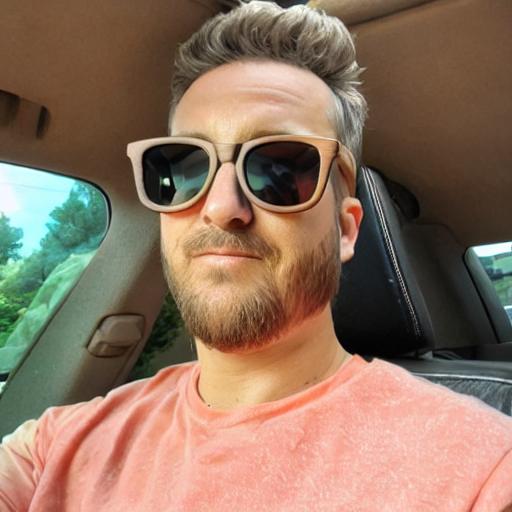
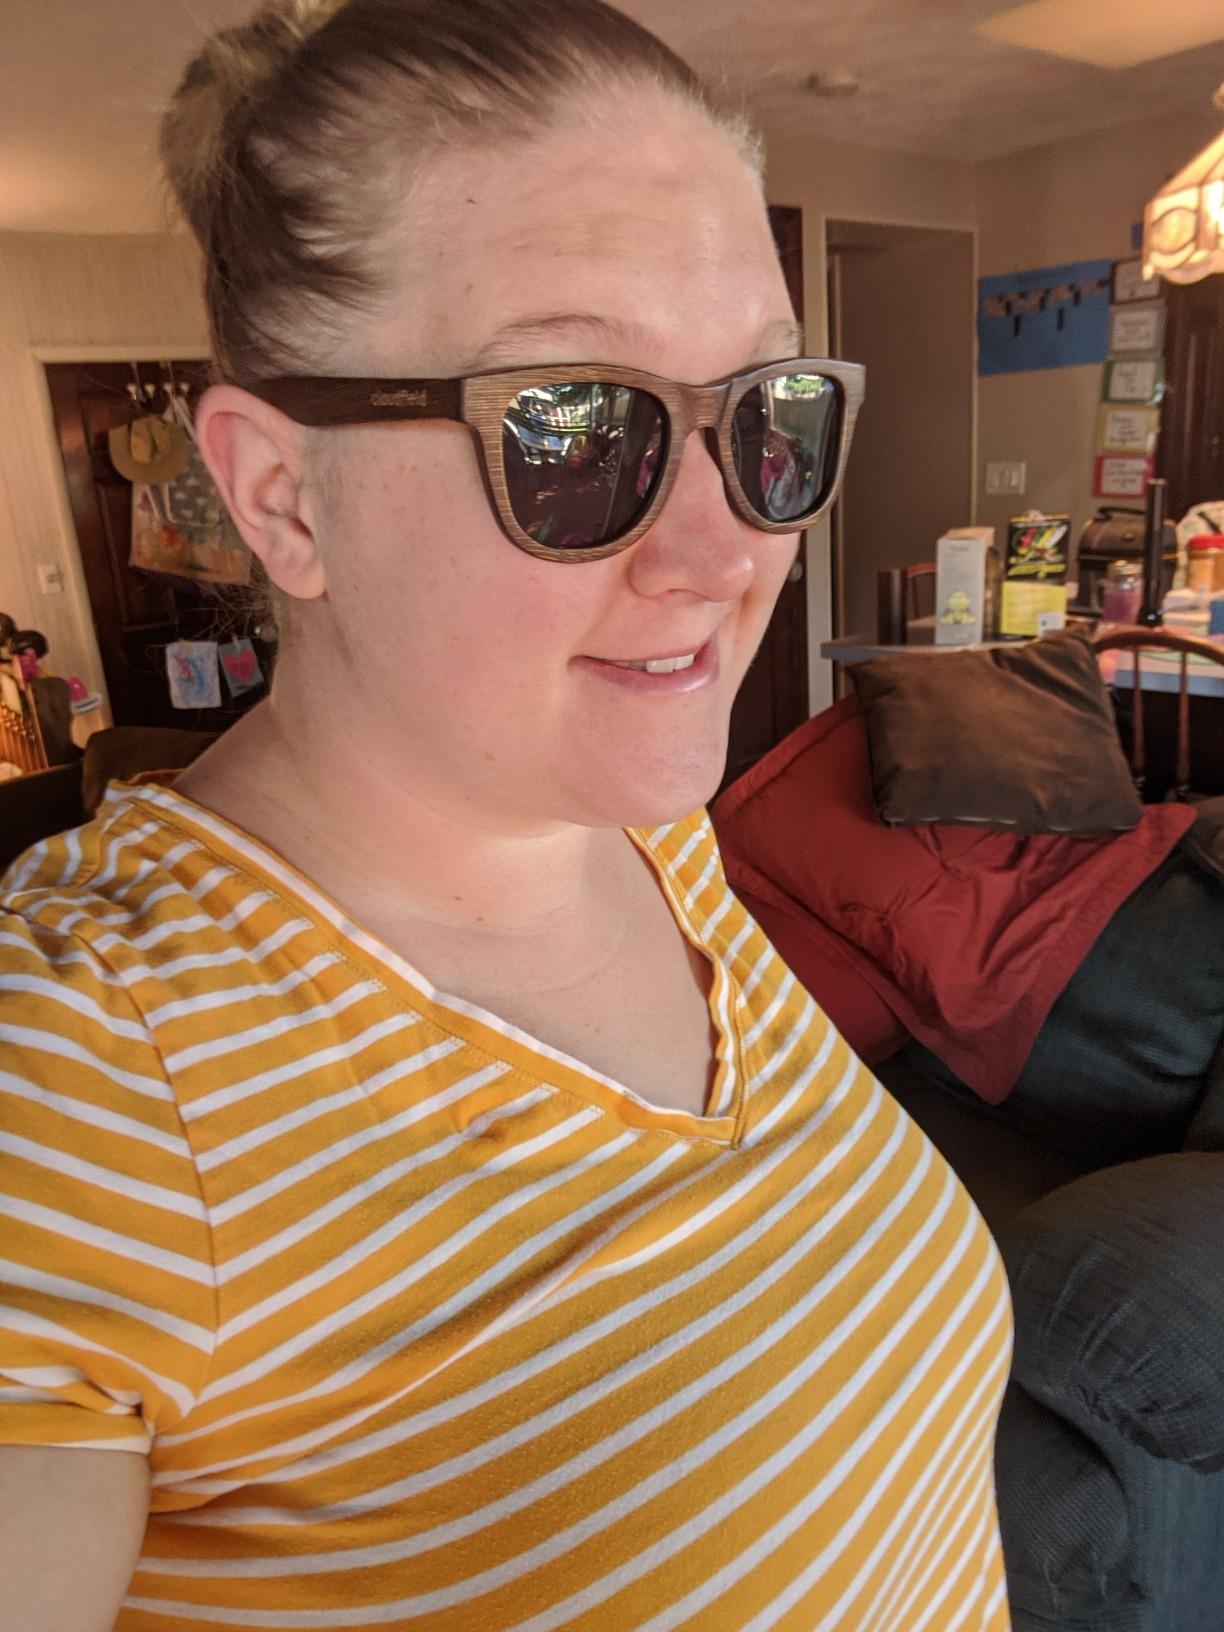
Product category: accessories_sunglasses
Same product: no